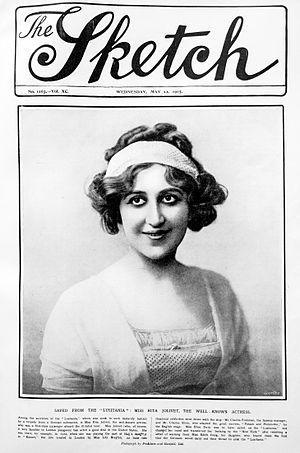
The Sketch était une revue britannique illustrée, centrée sur la haute société et l'aristocratie.